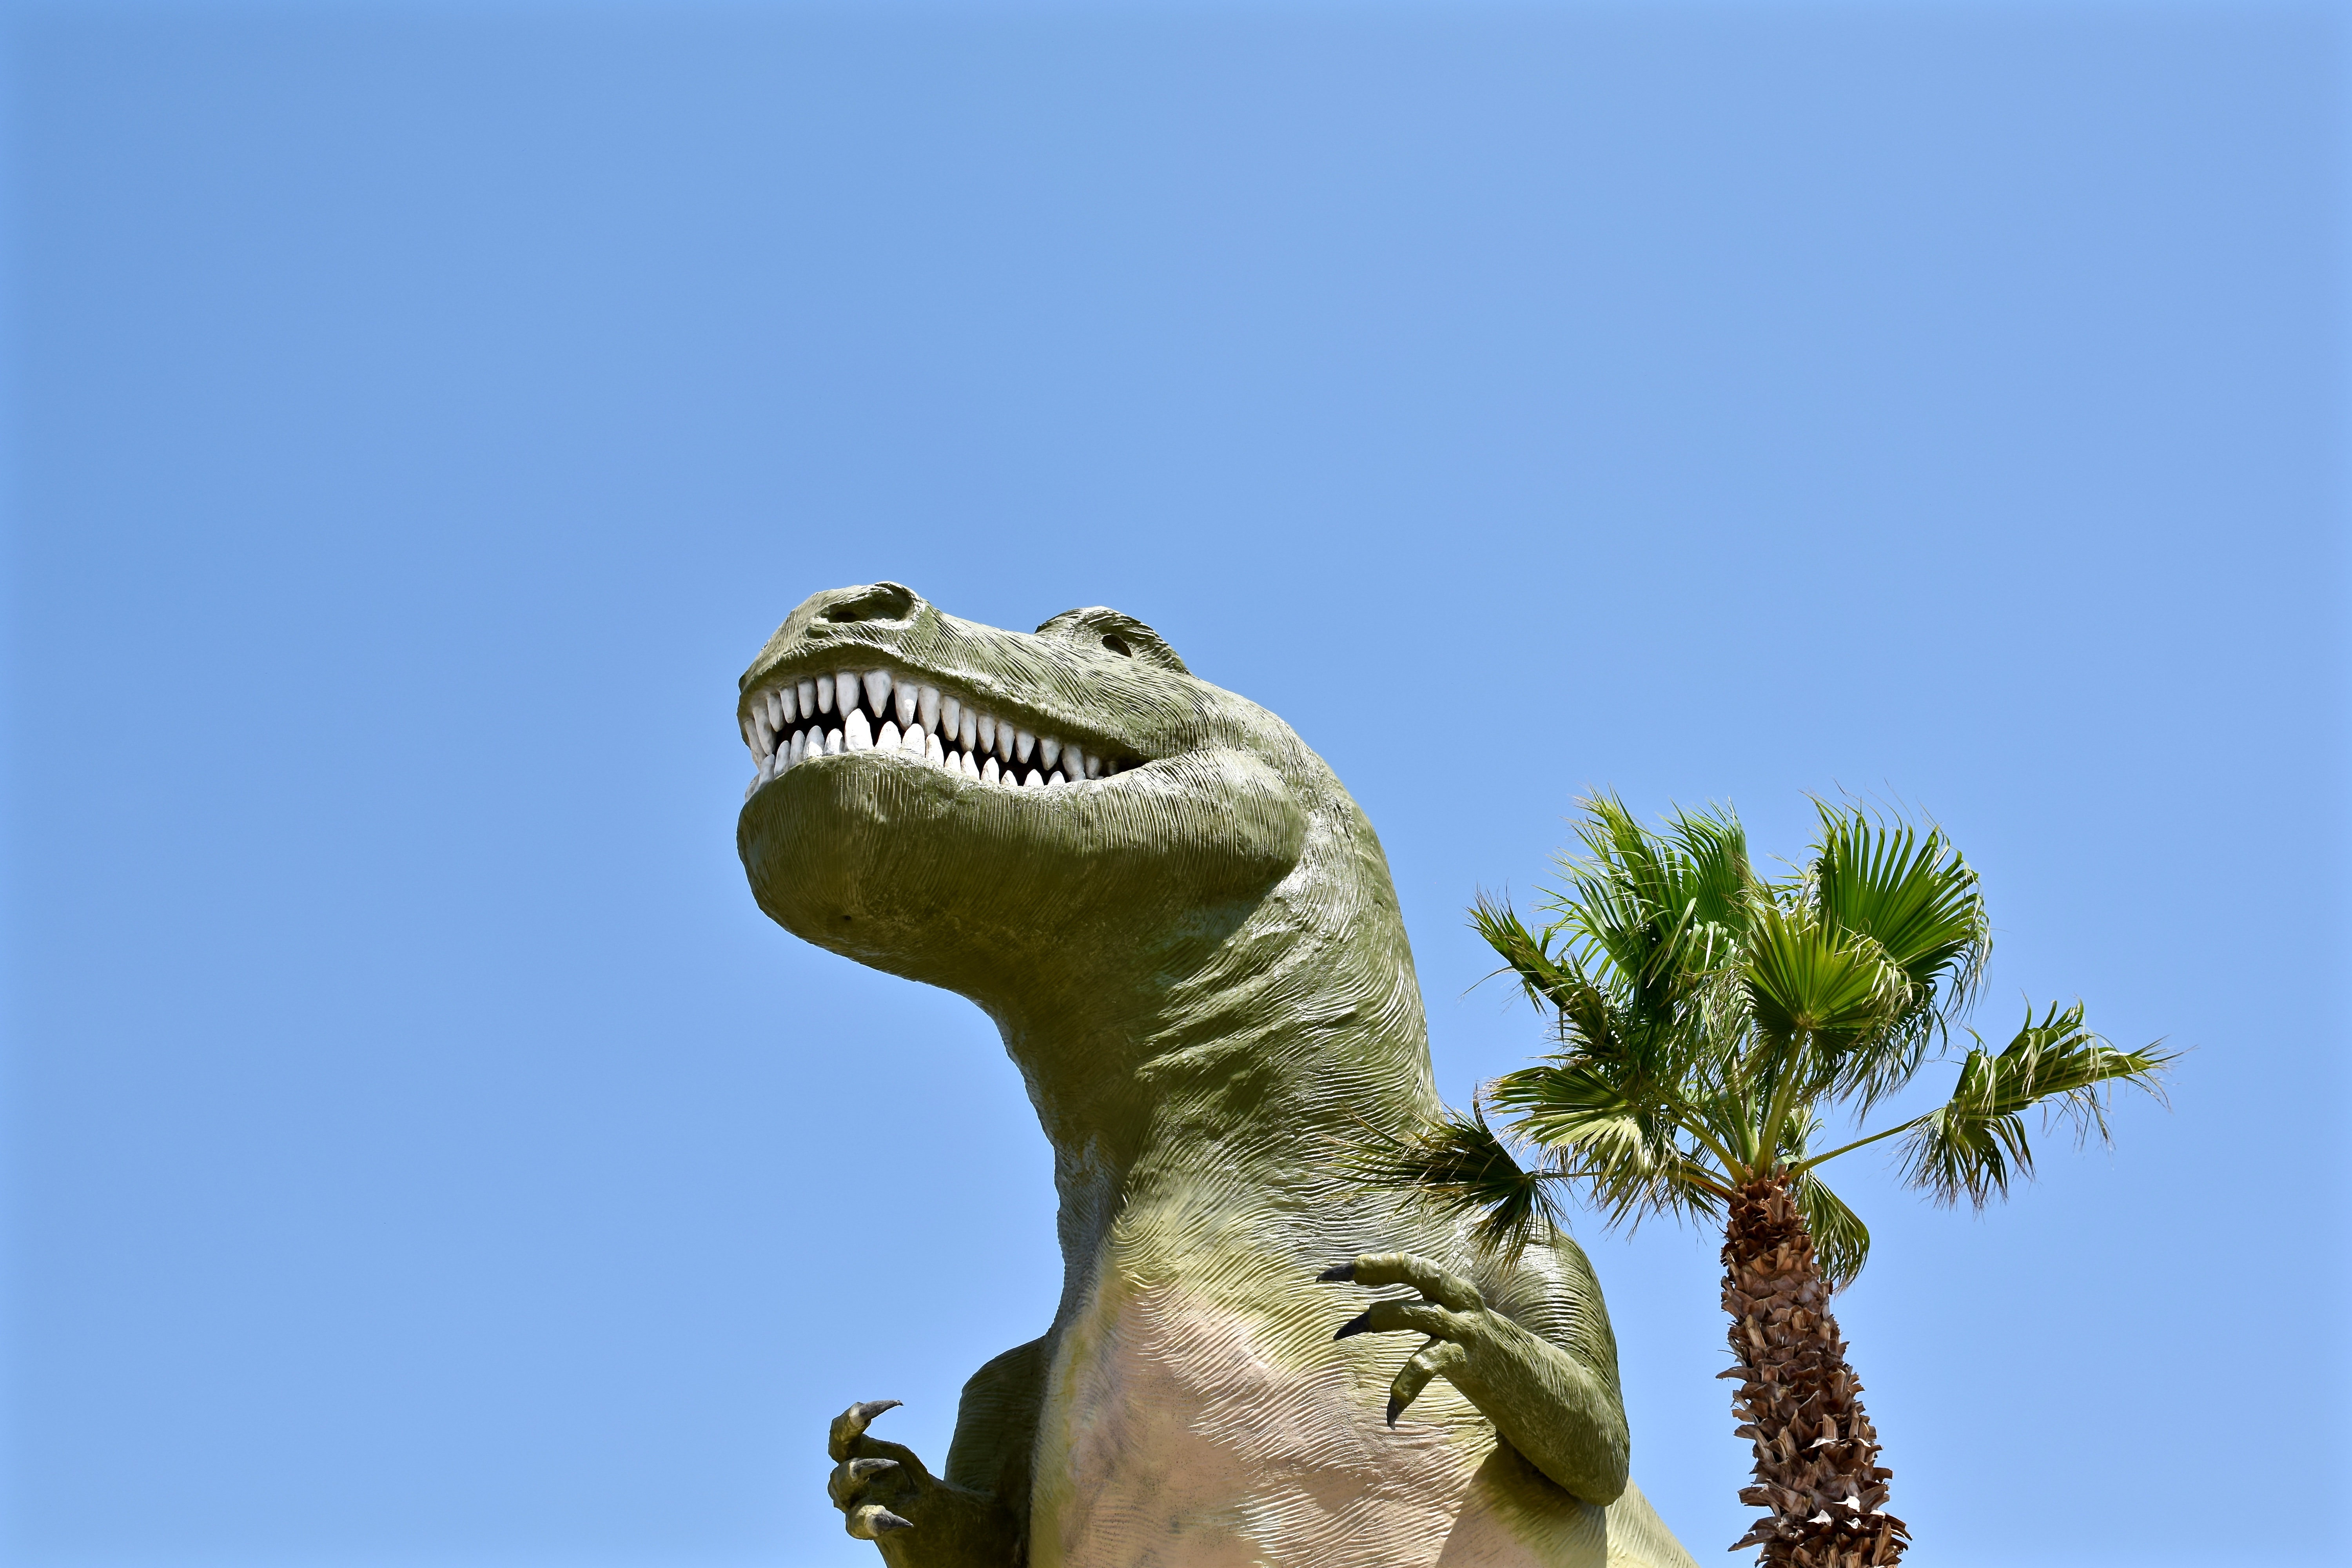
statue, fauna, dinosaur, tyrannosaurus